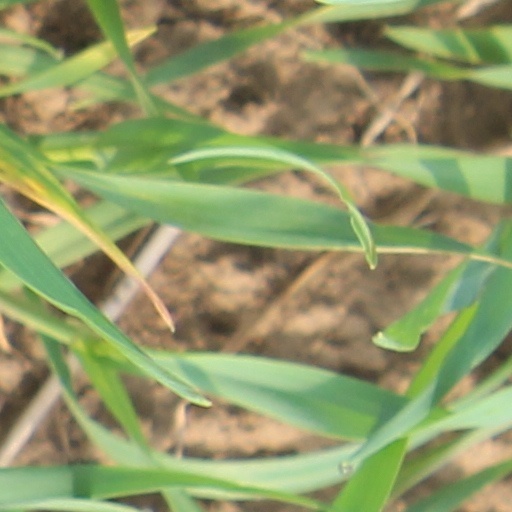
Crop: wheat